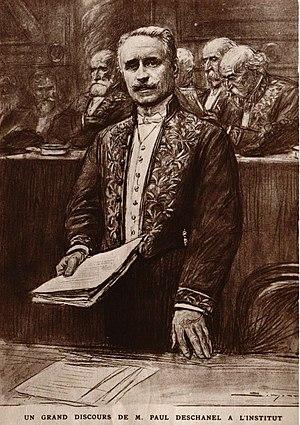
L'homme politique et écrivain Paul Deschanel prononçant un discours à l'Académie française.
Paul Deschanel, né le 13 février 1855 à Schaerbeek et mort le 28 avril 1922 à Paris, est un homme d'État, journaliste et écrivain français, président de la République du 18 février au 21 septembre 1920.